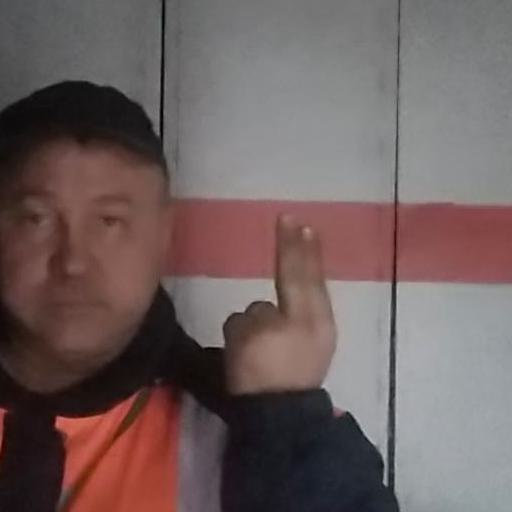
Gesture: two_up_inverted